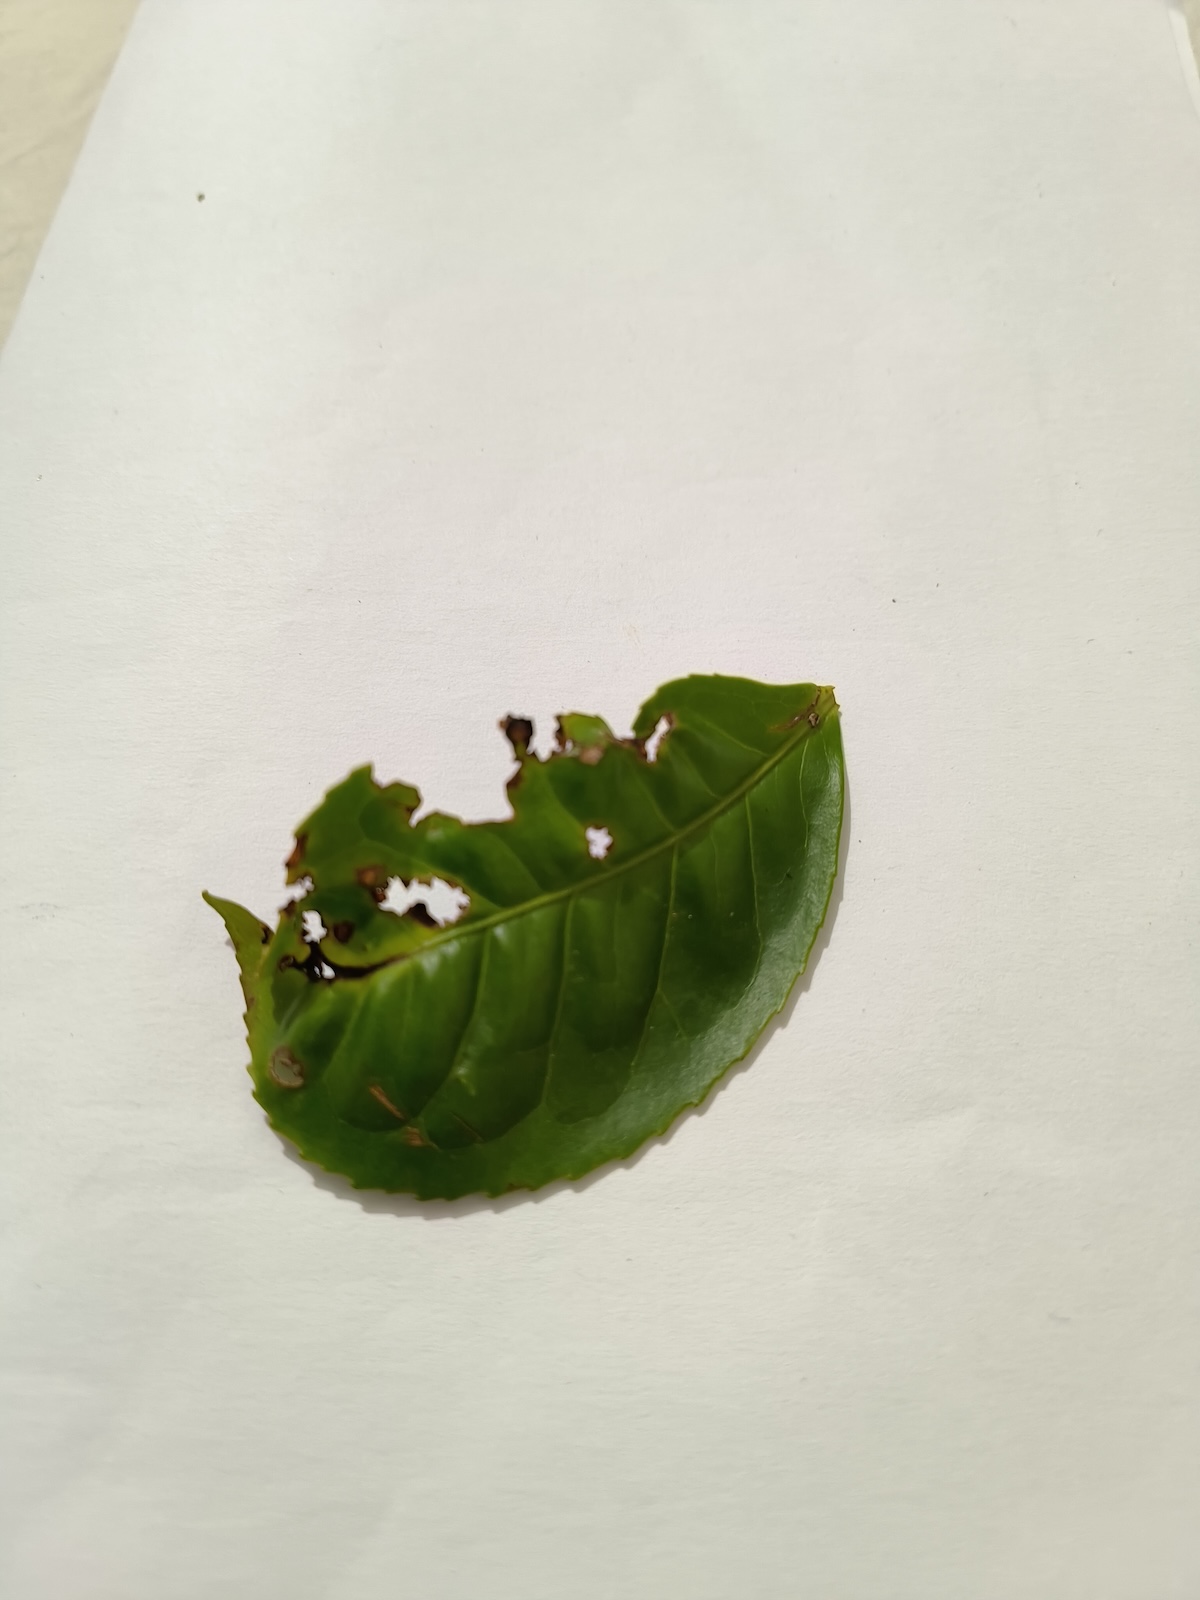
Label: Green mirid bug